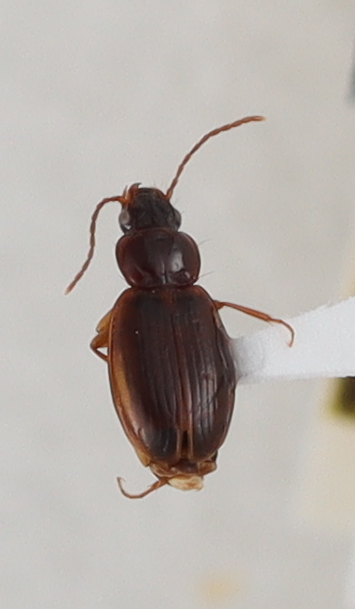
Scientific name: Trechus obtusus
Plot: 14
Trap: E
Collected: 20210810